Howard Wight Marshall

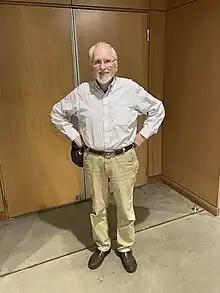

use both this parameter and |birth_date to display the person's date of birth, date of death, and age at death) -->